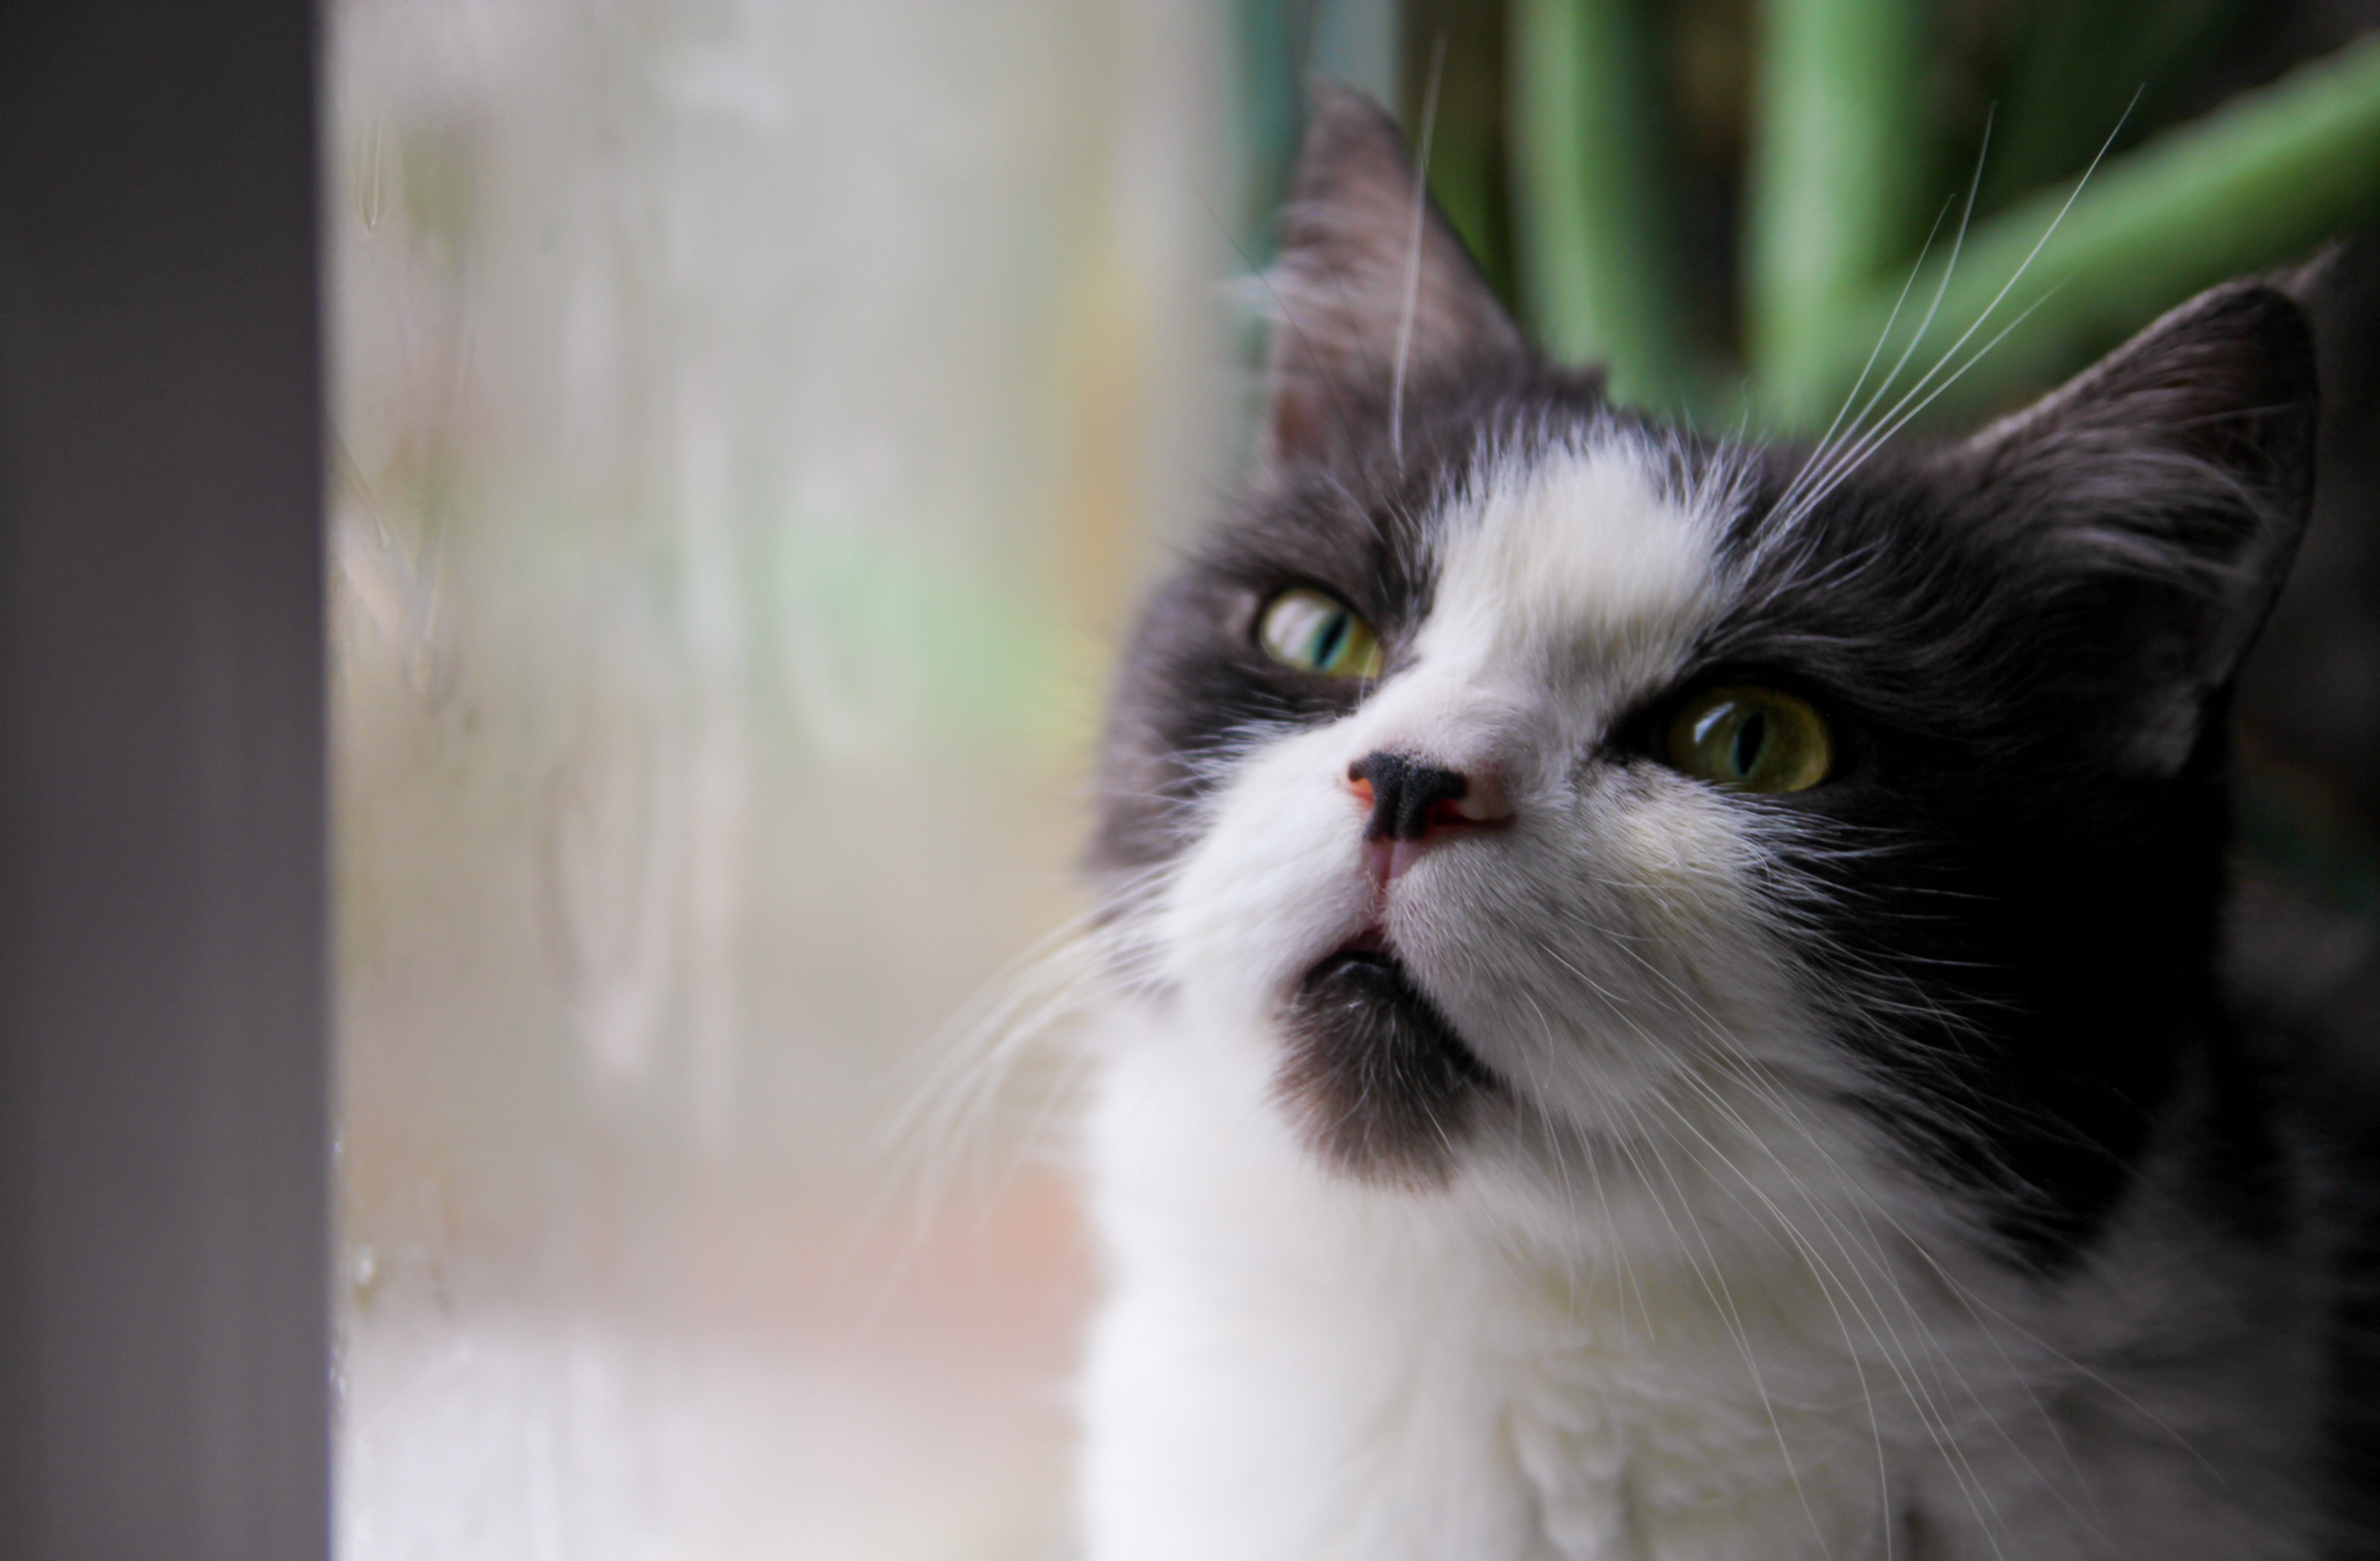
white, kitten, cat, mammal, whiskers, vertebrate, small to medium sized cats, cat like mammal, domestic short haired cat, domestic long haired cat